Cold Chisel

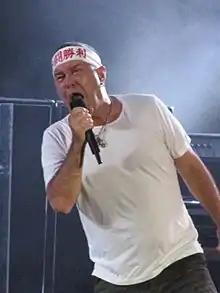
Barnes, 2011

The band's final performances were at the Sydney Entertainment Centre from 12 to 15 December 1983 – ten years since their first live appearance as Cold Chisel in Adelaide – and the group then disbanded. The Sydney shows formed the basis of a concert film, "The Last Stand" (July 1984), which became the biggest-selling cinema-released concert documentary by an Australian band to that time. Other recordings from the tour were used on a live album, "" (1984); the title is a reference to the pseudonym the group occasionally used when playing warm-up shows before tours. Some were also used as B-sides for a three-CD singles package, "Three Big XXX Hits", issued ahead of the release of their 1994 compilation album, "Teenage Love".